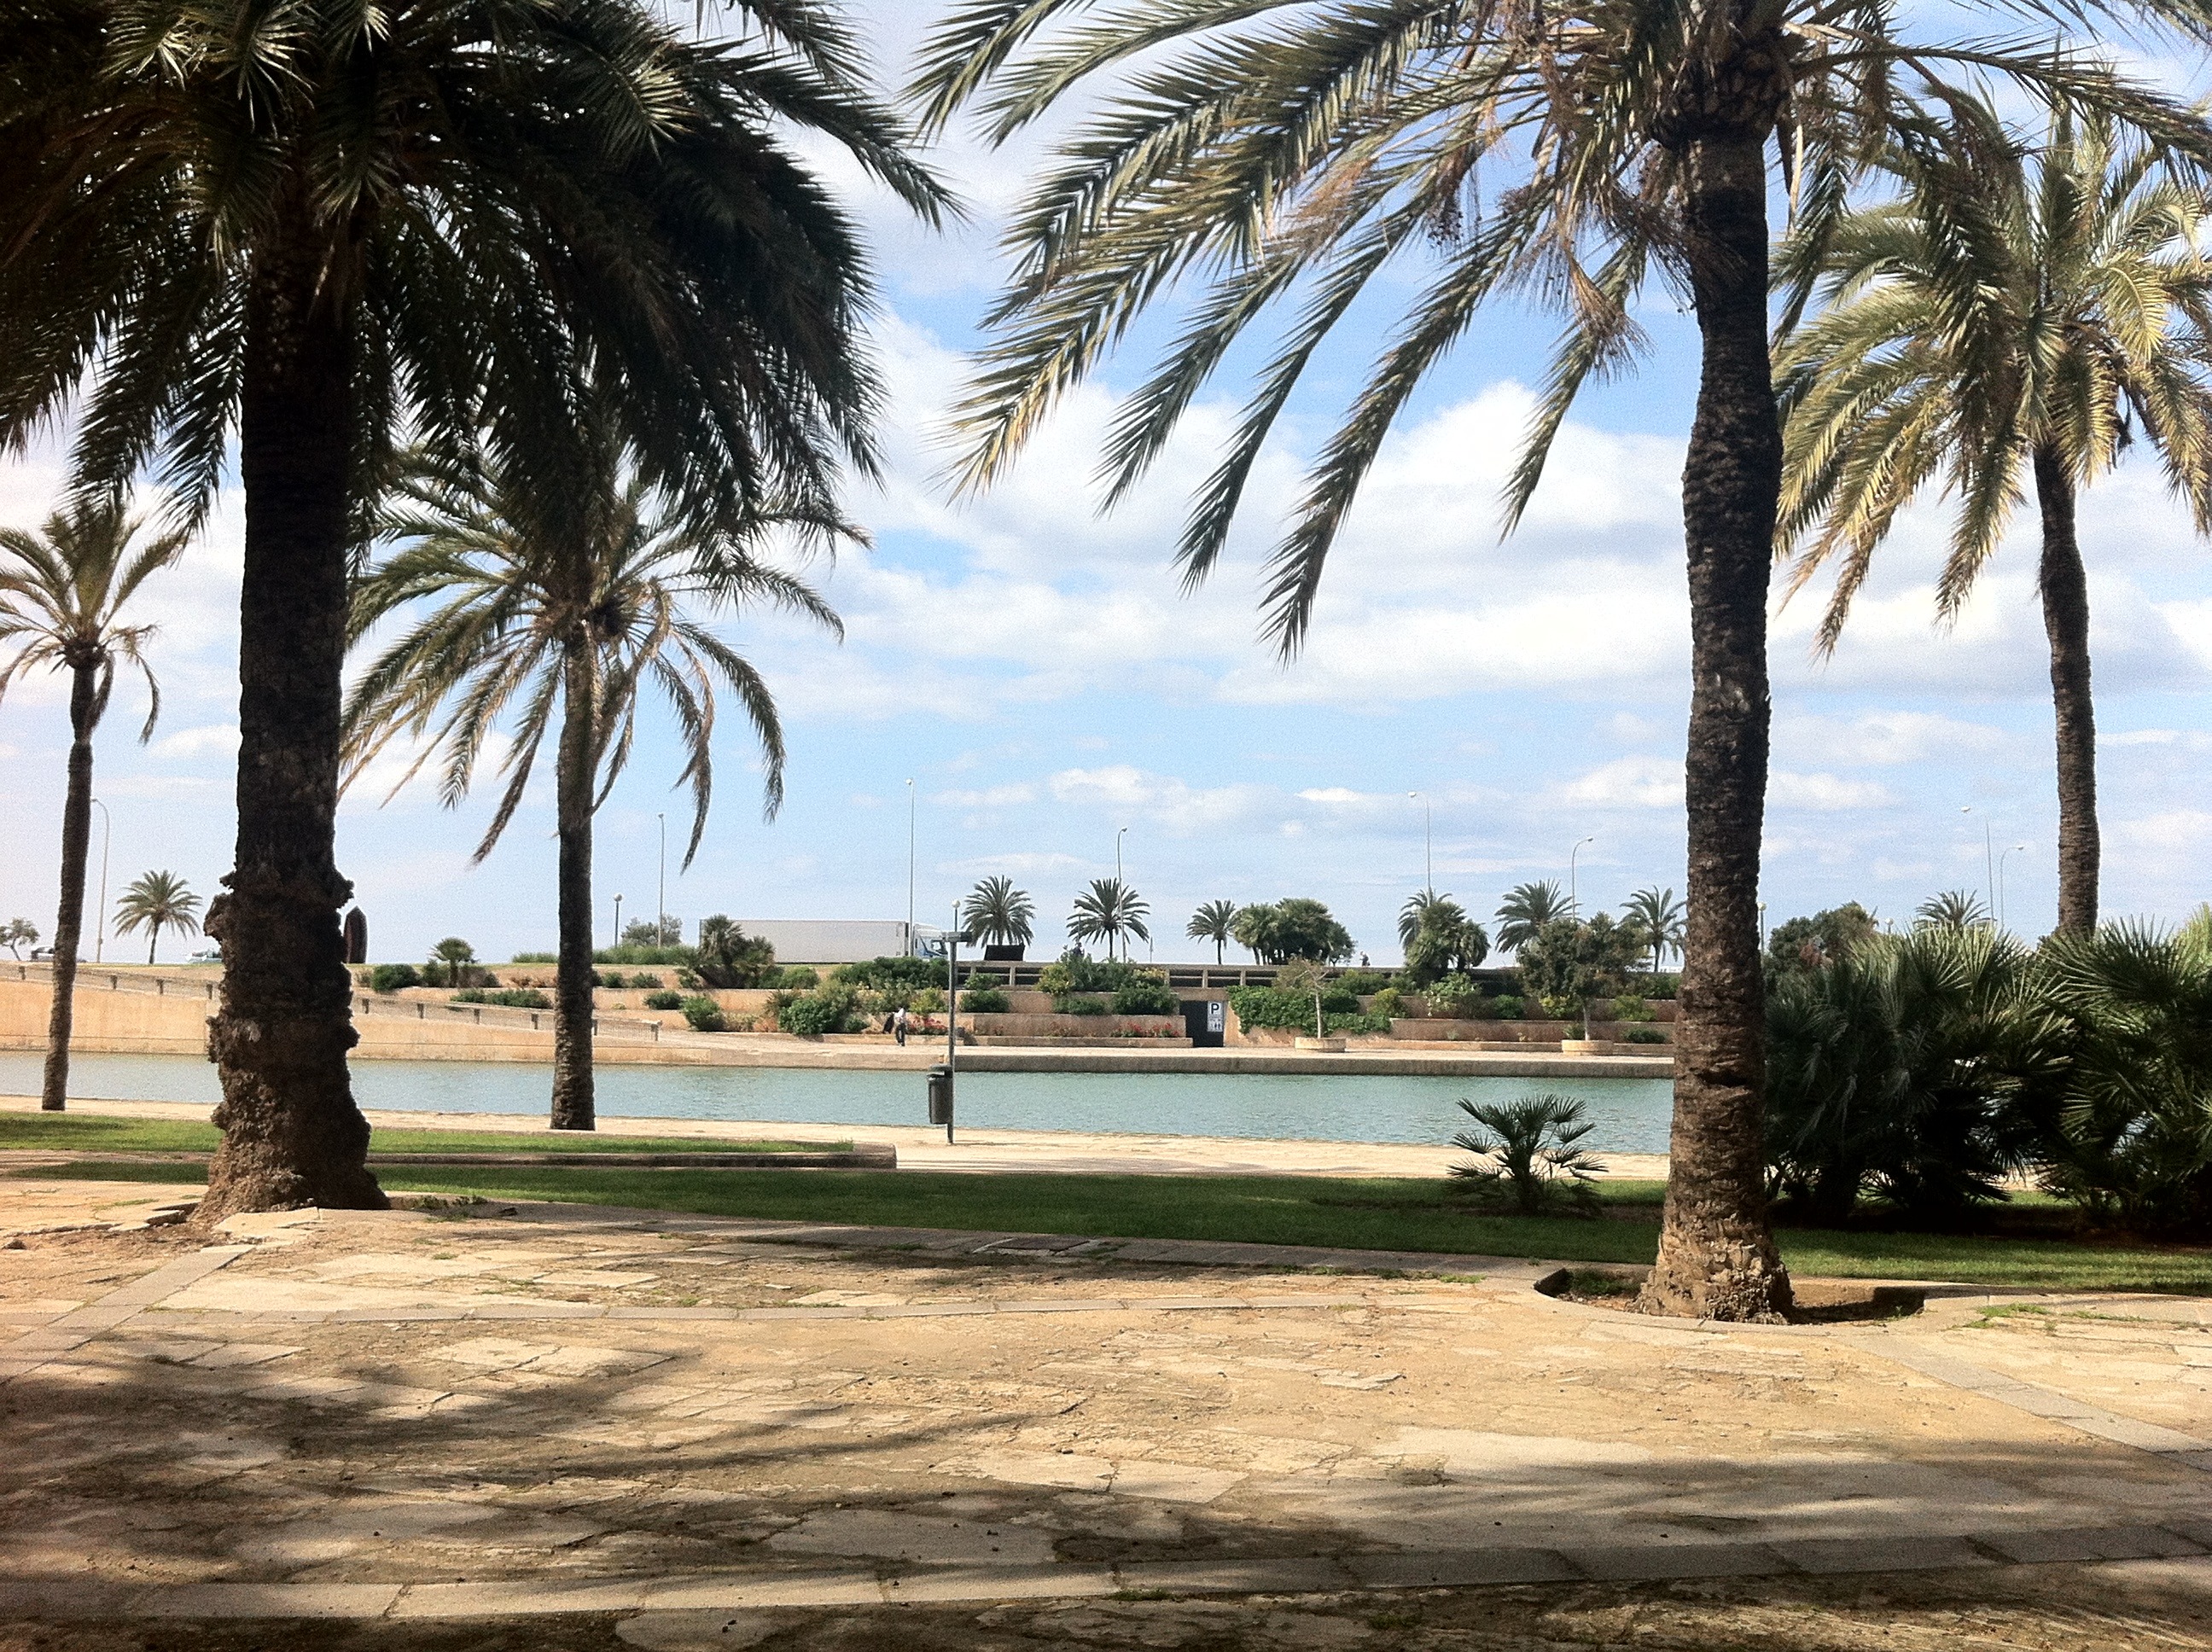
beach, tree, water, structure, plant, lake, walkway, vacation, palm, park, trees, spain, mallorca, estate, palm trees, woody plant, sport venue, arecales, palm family